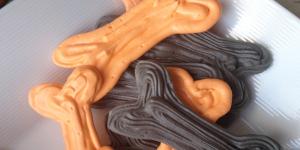
huesitos de merengue